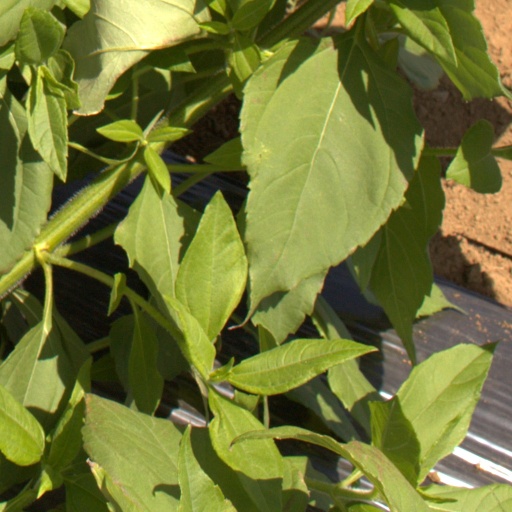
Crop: Jerusalem artichoke